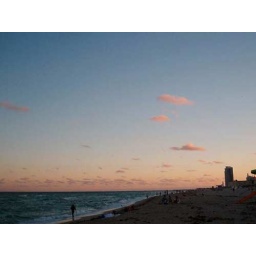
Sunset over the ocean and sand